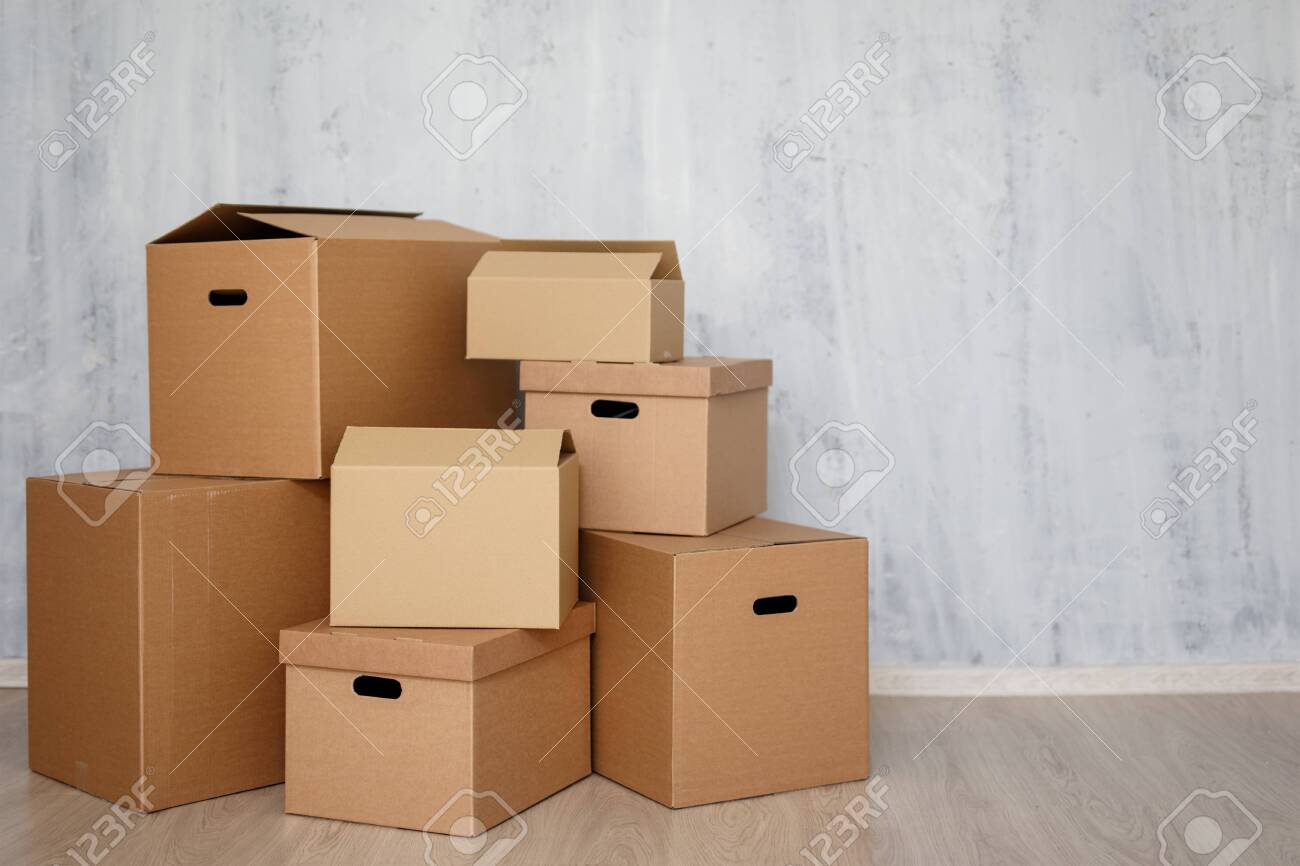
Label: cardboard